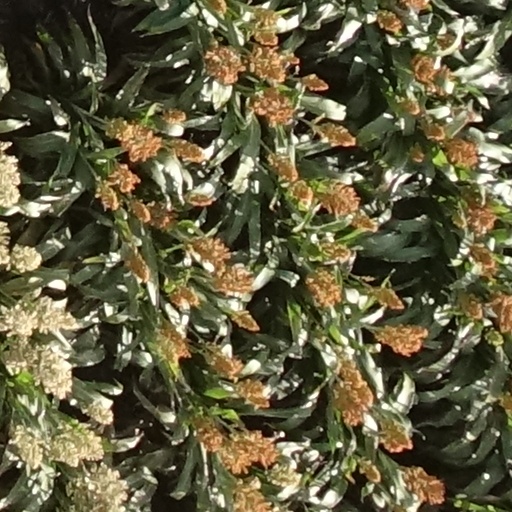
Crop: sorghum